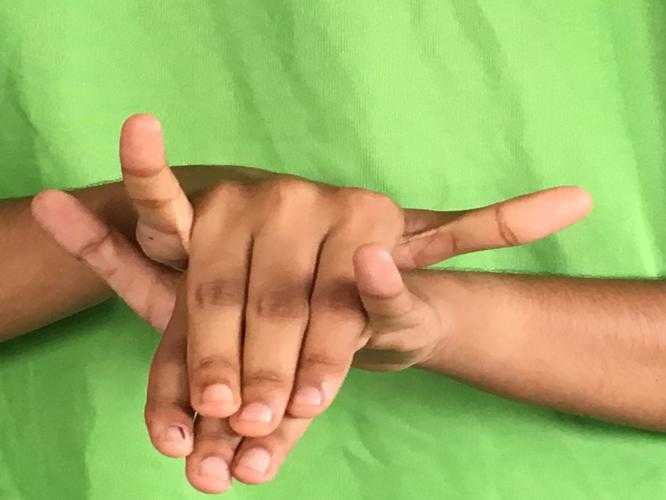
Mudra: Varaha
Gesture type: double_hand